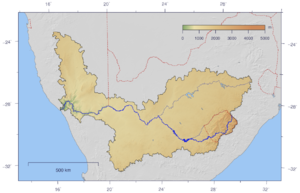
Oranje (flod)
Oranjerivier
Oranje eller Gariep er den længste flod i Sydafrika. Floden blev først opdaget af det indfødte namafolk som kaldte den Nu Gariep Floden blev kaldt Oranje af oberst Robert Gordon, kommandant ag hollandske Ostindiske kompagnis garnison i Cape Town, på en rejse til den indre del af landet. Gordon opkaldte floden til ære for Vilhelm af Oranje. En fejlopfattelse er at floden blev opkaldt efter den antagede orange farve på vandet i modsætning til farven på en af dens bifloder, Vaal. Siden slutningen af apartheid har det oprindelige navn "Gariep" blevet favoriseret i officiel korrespondance i Sydafrika, selv om navnet "Oranje" har større international anerkendelse. I Lesotho, hvor floden starter, er den kendt som Senqu.